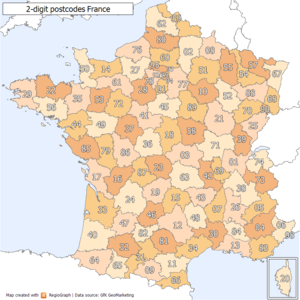
Le code postal en France est une suite de cinq chiffres située au début de la dernière ligne de l'adresse, destiné à faciliter l'acheminement du courrier en identifiant le bureau qui assure la distribution au destinataire.